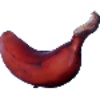
Label: Banana Red 1